Vehicle registration plates of Latvia

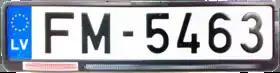
Current Latvian car license plate

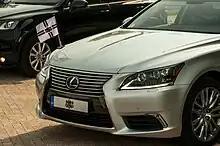
A license plate indicating that the car belongs to the President of Latvia

Vehicle registration plates of Latvia consist of two letters (trailers plates have one letter), a hyphen and one to four numbers "(depending on the age of registration)", e.g., AB-1234,